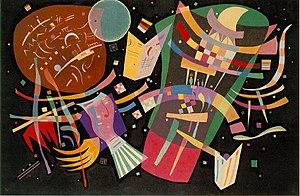
Vassily Kandinsky, né à Moscou le 22 novembre 1866 et mort à Neuilly-sur-Seine, le 13 décembre 1944, est un peintre russe, naturalisé allemand puis français.